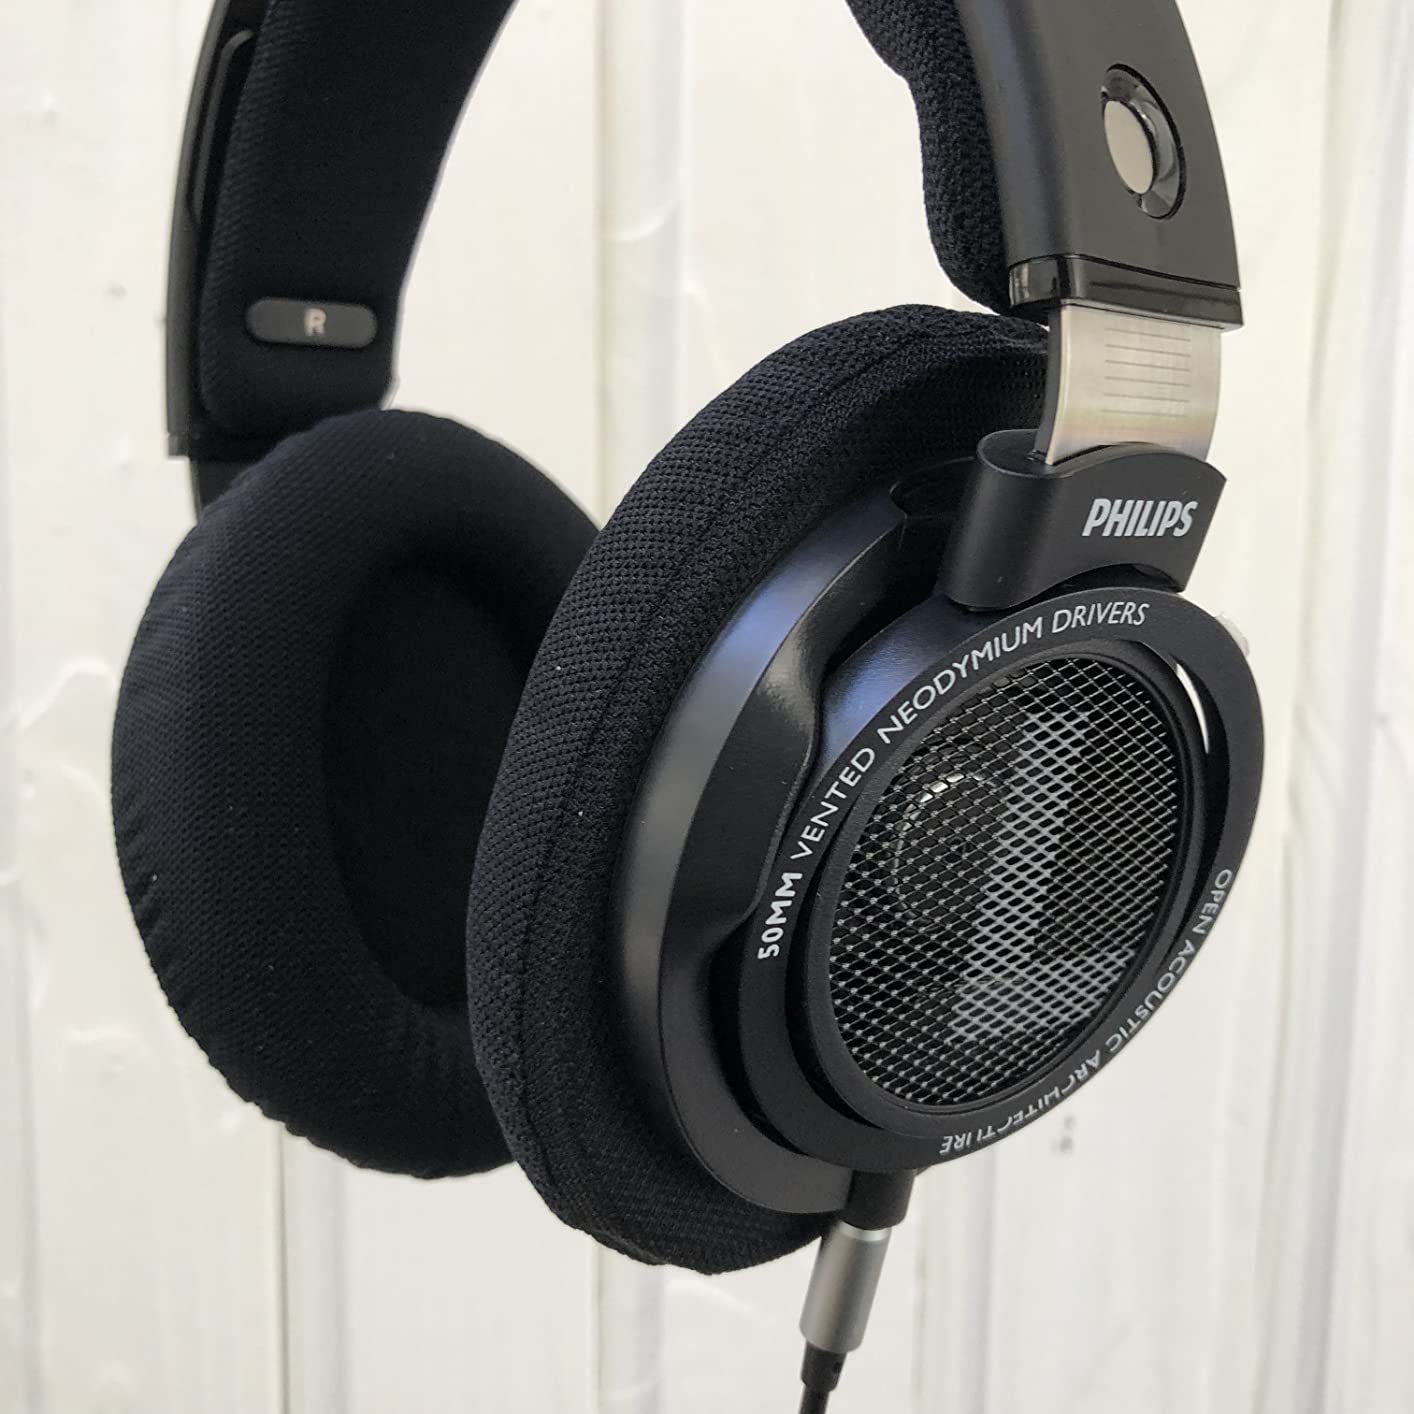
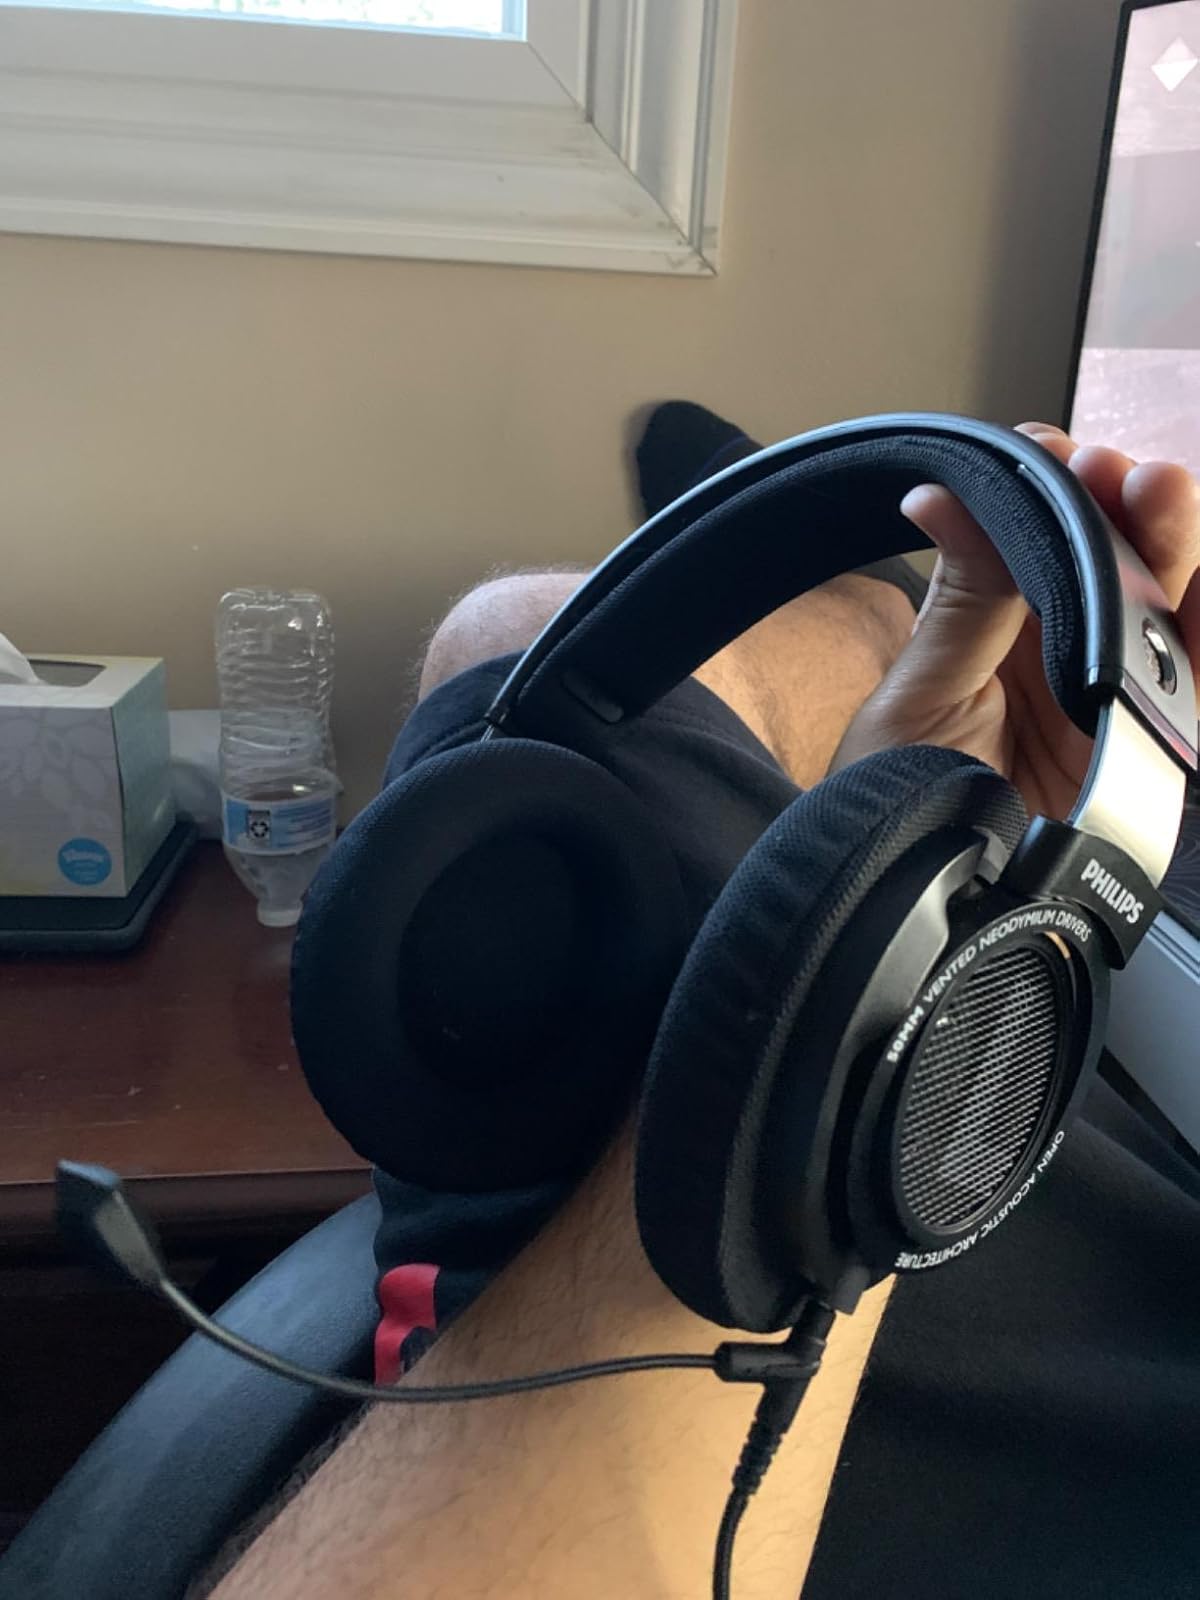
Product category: headphones
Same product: yes